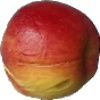
Label: red_yellow_apple